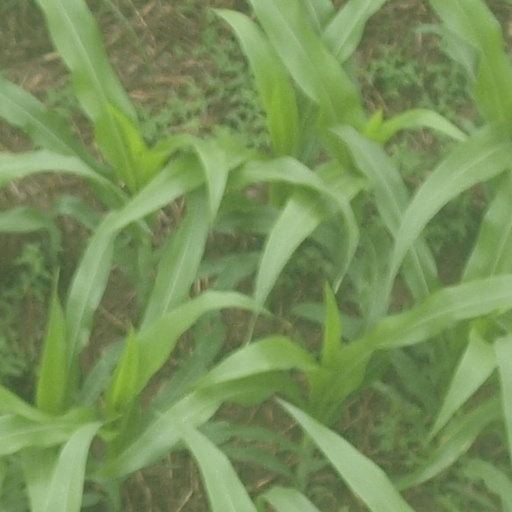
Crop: maize; corn